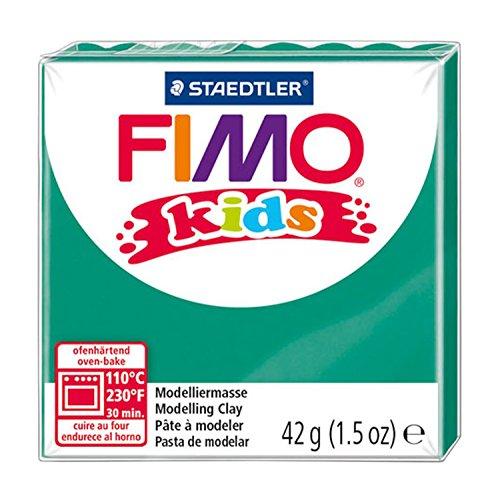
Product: STAEDTLER EF8030-5 Fimo Kids Oven-Bake Modeling Clay, 1.5 oz, Green
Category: Toys & Games | Arts & Crafts | Clay & Dough
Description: Knead shape and bake.
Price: $1.80
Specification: ProductDimensions:0.5x2.2x2.4inches|ItemWeight:0.32ounces|ShippingWeight:1.44ounces(Viewshippingratesandpolicies)|DomesticShipping:ThisitemisavailableforshippingintheU.S.exceptforCaliforniaandtoselectcountriesoutsidetheU.S.|InternationalShipping:Thisitemisnoteligibleforinternationalshipping.LearnMore|ASIN:B00JBYJFJS|Itemmodelnumber:EF8030-5